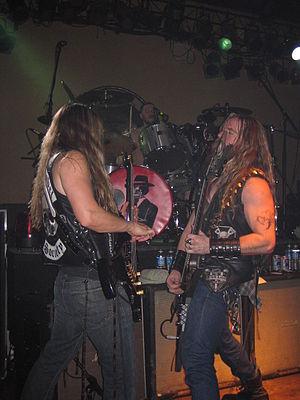
Zakk Wylde, né Jeffrey Phillip Wielandt le 14 janvier 1967 à Bayonne, est un guitariste américain. Guitariste de Ozzy Osbourne de 1988 à 1995 et de 2001 à 2009, il est reconnaissable grâce à son jeu rapide et son « pinch harmonique. » Guitariste et chanteur de son propre groupe de heavy metal, Black Label Society, il continue de jouer en parallèle avec Ozzy Osbourne durant 15 ans. Wylde quitte Ozzy Osbourne à l'été 2009, lorsque celui-ci décide d'engager Gus G. à sa place.